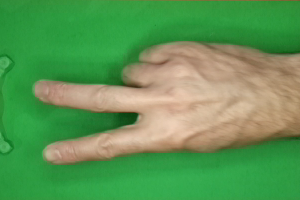
Label: scissors